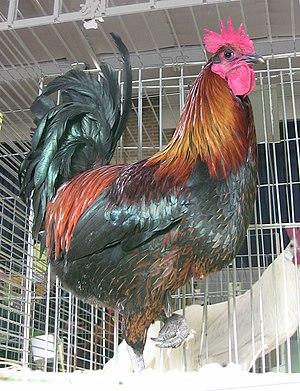
Denizli est une métropole de Turquie, préfecture de la province du même nom. La ville se situe à l'ouest du pays, dans la région Égéenne au bord de la rivière Çürüksu Çayı. La ville compte plus d'un million d'habitants.
Les poules au long chant sont des races de poules élevées pour la durée et la beauté du chant des coqs. Ces races se trouvent en Asie, mais aussi en Europe. Dans beaucoup de pays se tiennent des concours de chants de coqs.